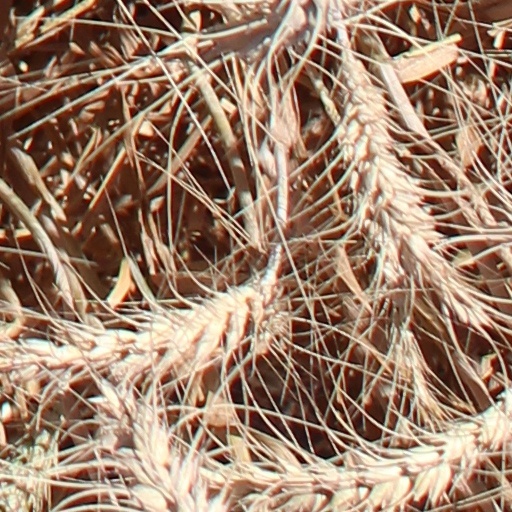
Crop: wheat